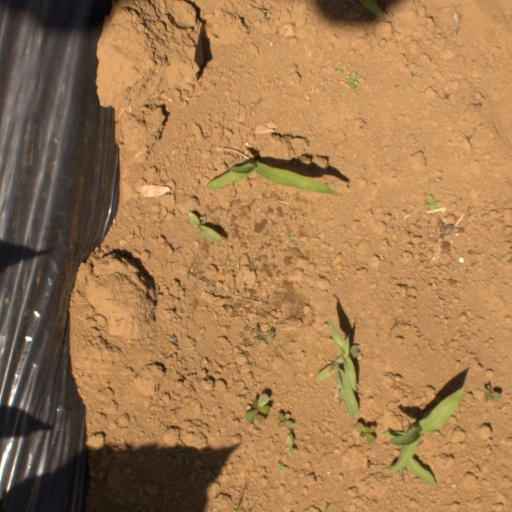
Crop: Jerusalem artichoke